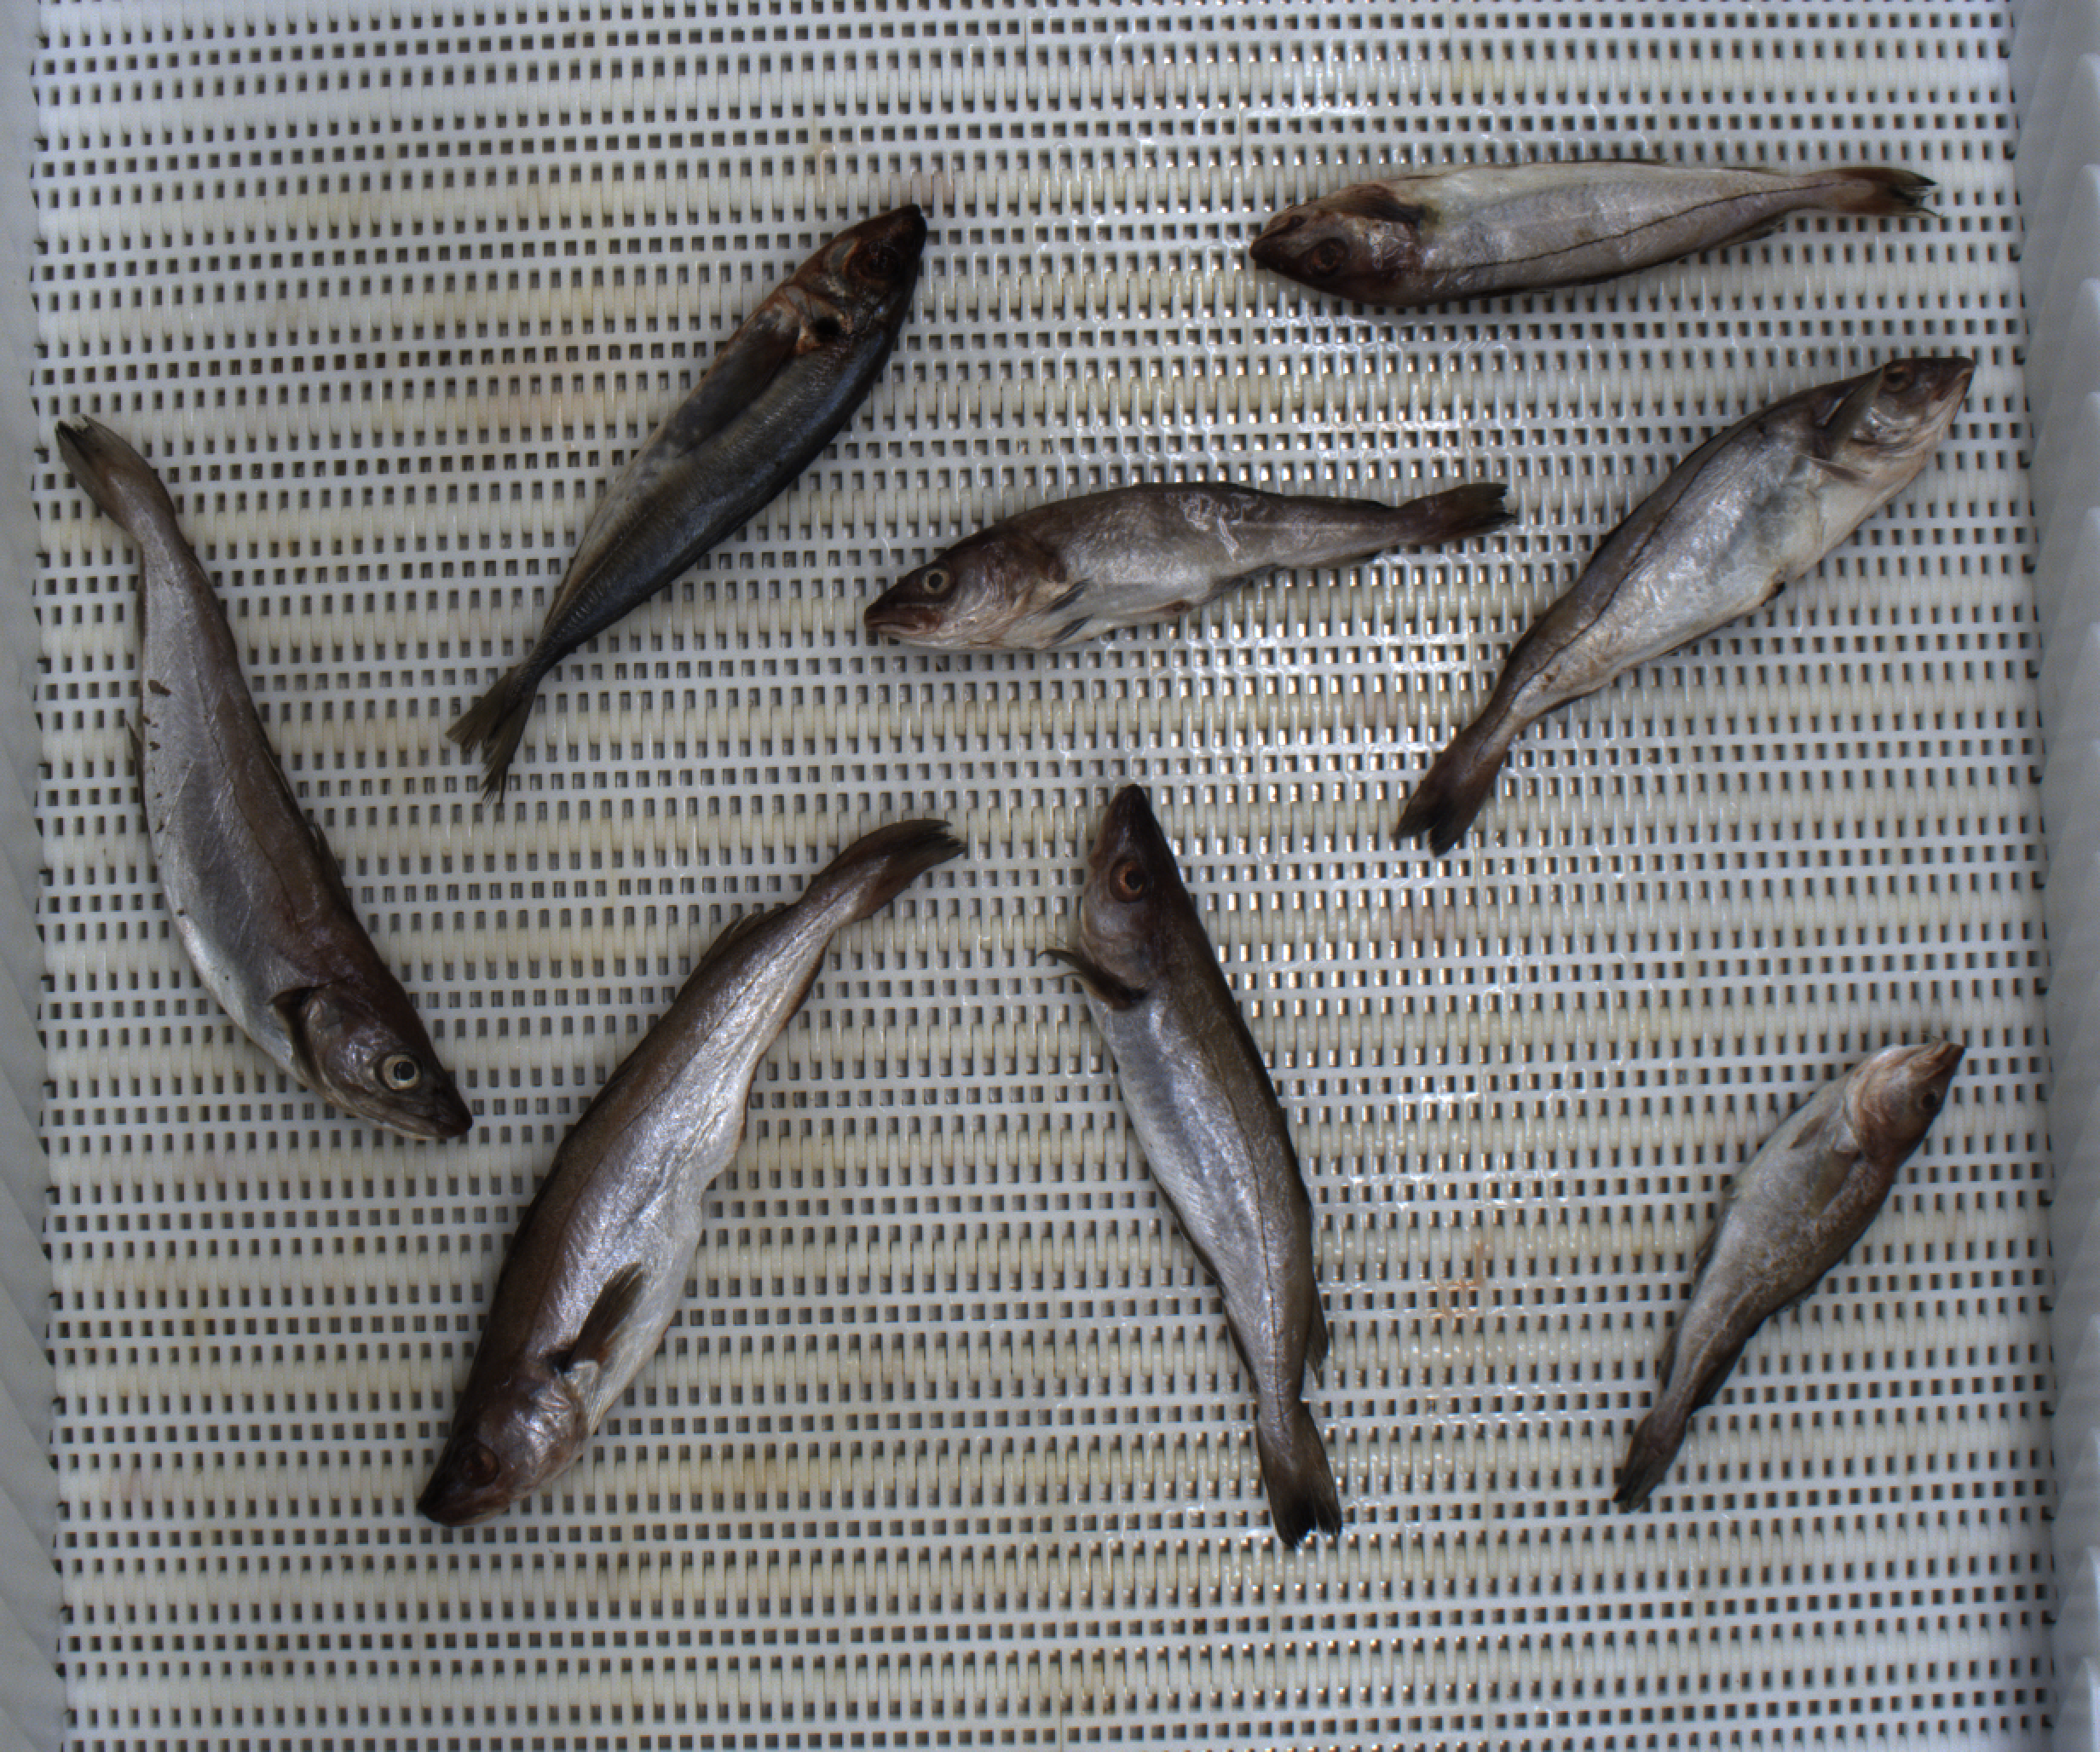
Total fish: 8
Cod: 2
Haddock: 2
Whiting: 3
Hake: 0
Horse mackerel: 1
Saithe: 0
Other: 0